Mercury Seven

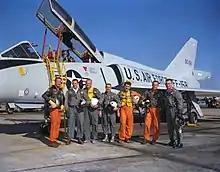
The Mercury Seven in front of an F-106 Delta Dart

The first step in the selection process was to obtain the service records of test pilot school graduates from the United States Department of Defense. All services agreed to cooperate fully, and handed over their records. There were 508 military test pilots in total, of whom 225 were Air Force, 225 Navy, 23 Marine Corps and 35 Army. Donlan, North, Gamble and psychologist Robert B. Voas then went through the records in January 1959, and identified 110 pilots – five Marines, 47 from the Navy, and 58 from the Air Force – who met the rest of the minimum standards. The 110 were then split into three groups, with the most promising in the first group.